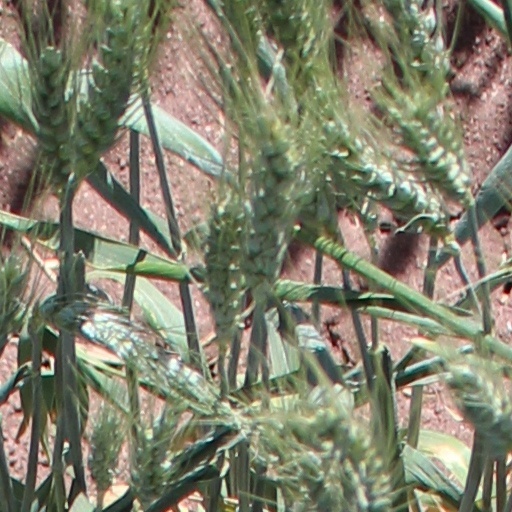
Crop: wheat